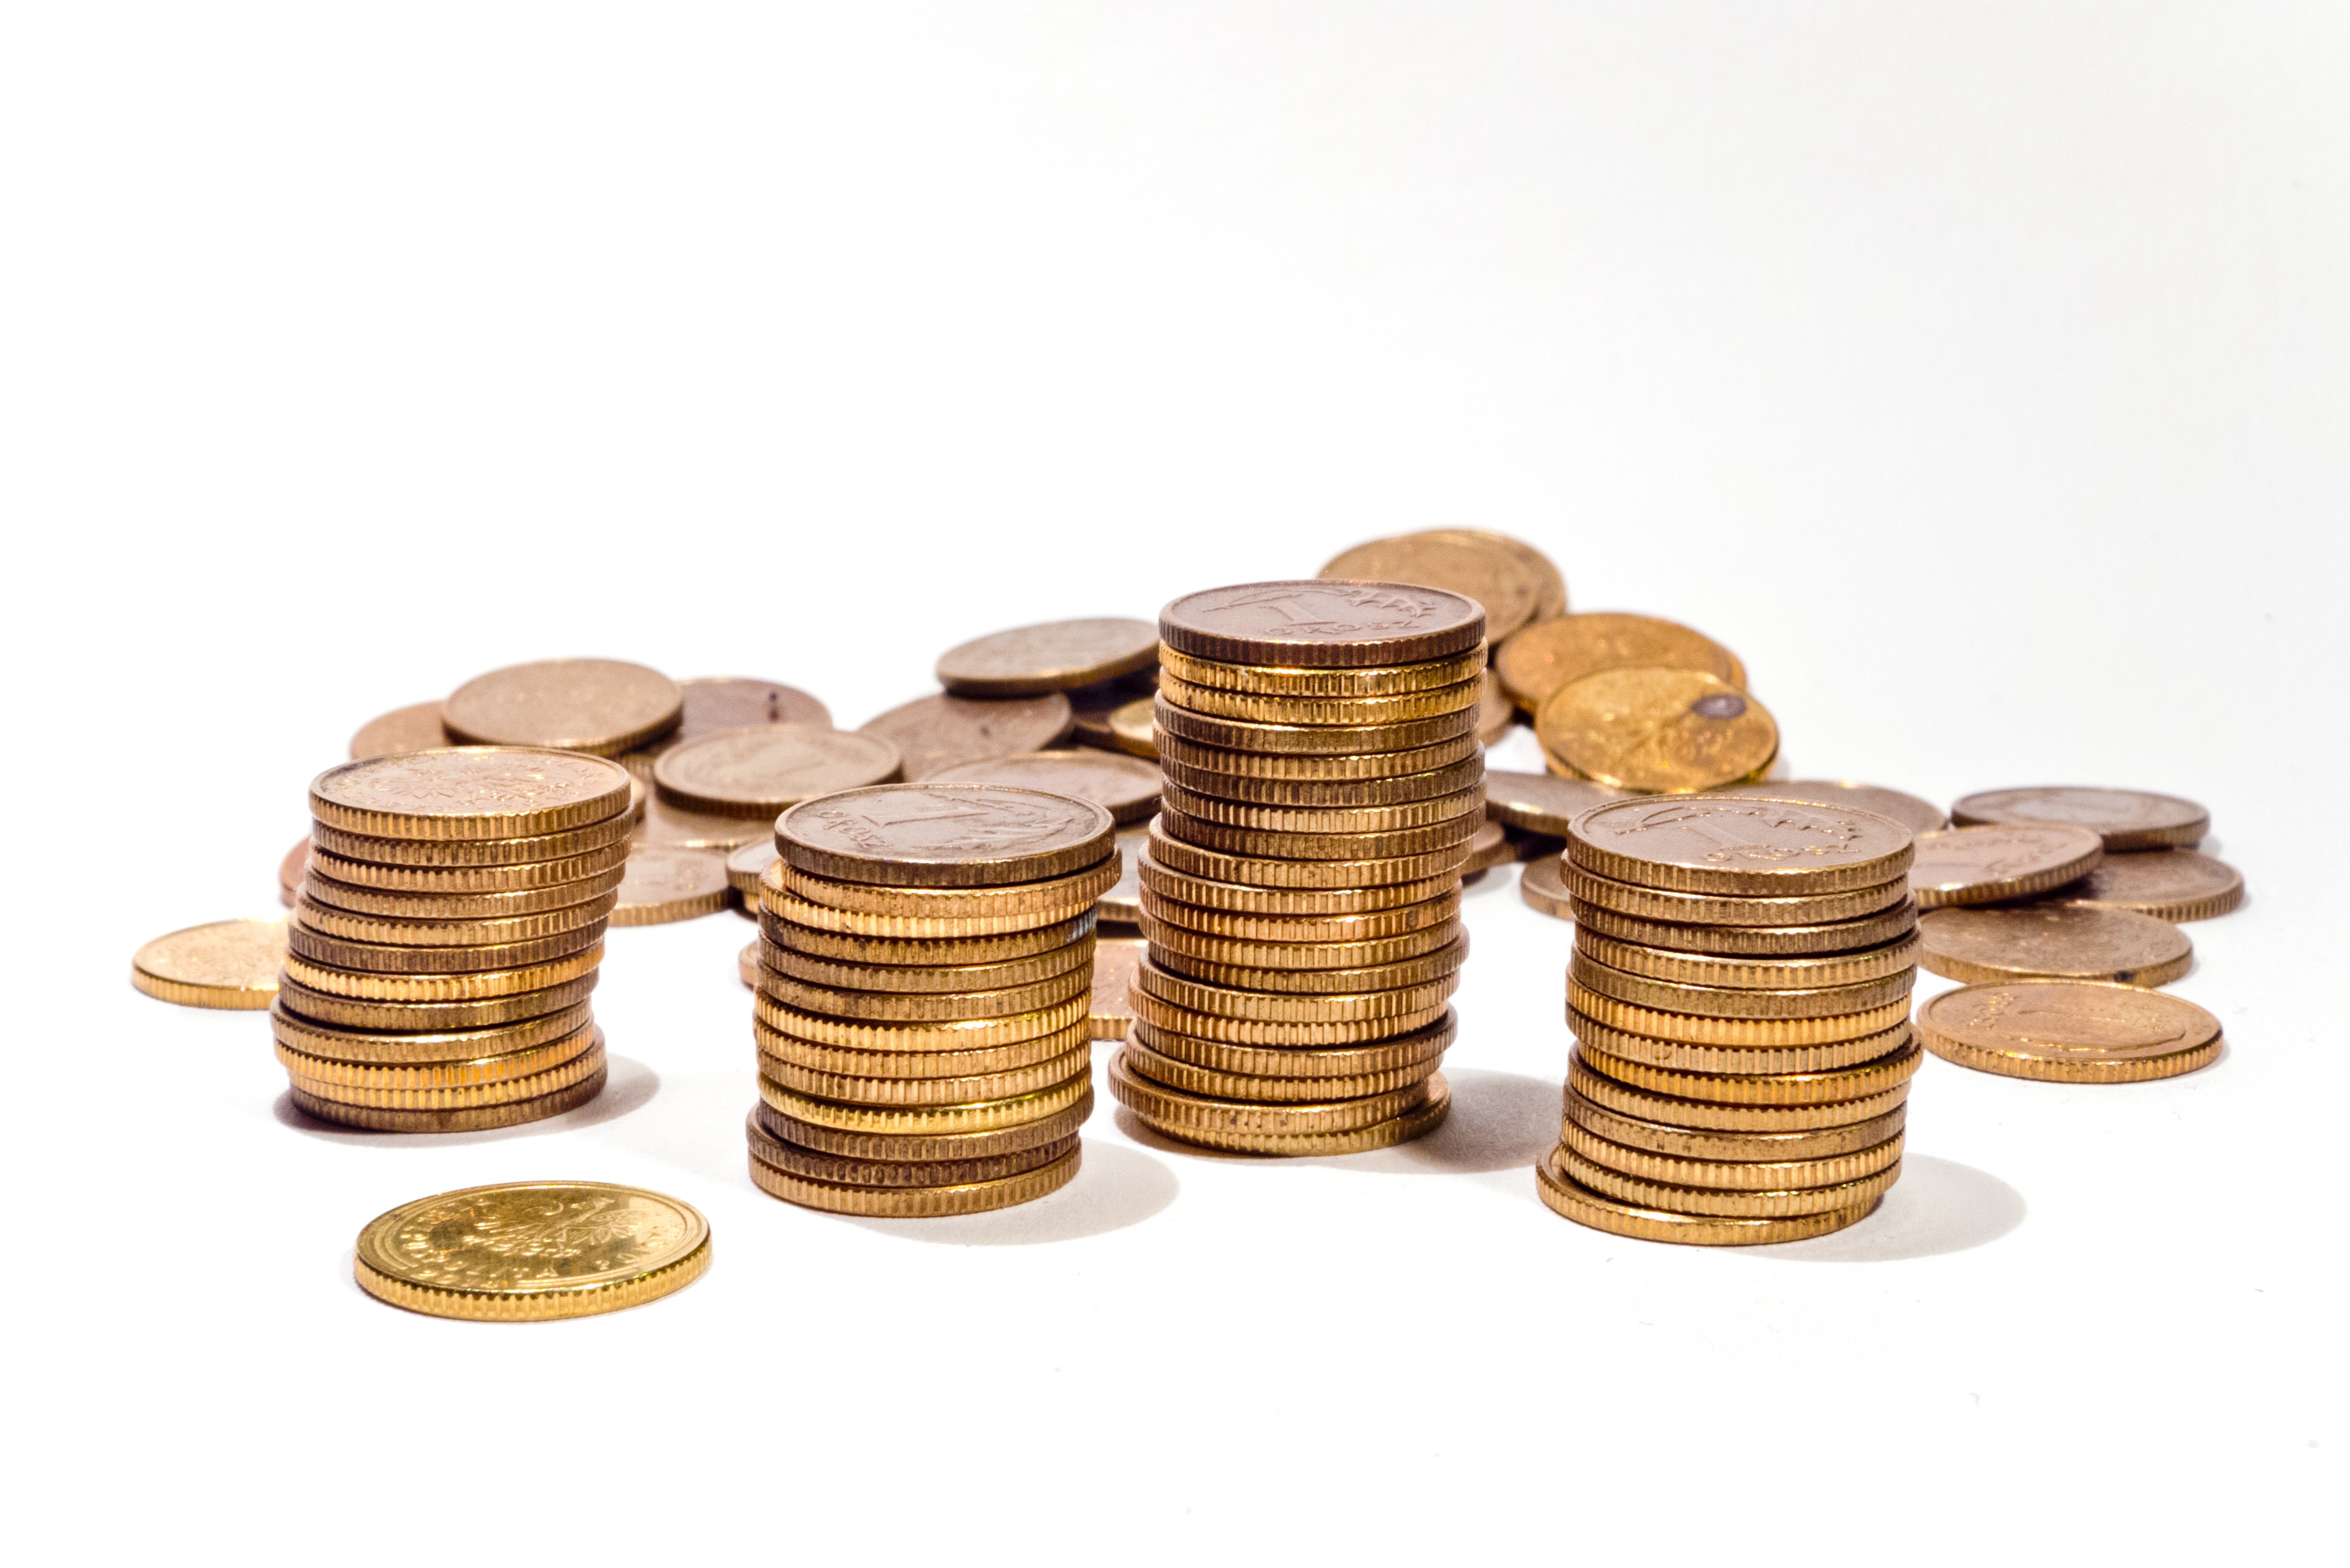
metal, money, cash, gold, currency, coin, coins, finance, money making